Guatemala

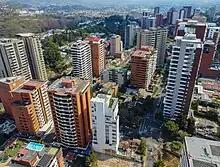
Guatemala City is the capital and largest city of Guatemala and the most populous urban area in Central America.

The Guatemalan Civil War ended in 1996 with a peace accord between the guerrillas and the government, negotiated by the United Nations through intense brokerage by nations such as Norway and Spain. Both sides made major concessions. The guerrilla fighters disarmed and received land to work. According to the U.N.-sponsored truth commission (the Commission for Historical Clarification), government forces and state-sponsored, CIA-trained paramilitaries were responsible for over 93% of the human rights violations during the war.